U.S. Space & Rocket Center

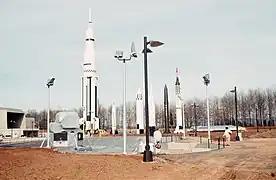
On display immediately were the lunar landscape with lunar lander mockup, and a wide variety of hardware from United States Army Aviation and Missile Command, NASA, and aerospace companies, including a helicopter, and the rocket park.

The idea for the museum was first proposed by Dr. Wernher von Braun, who led the efforts of the United States to land the first man on the Moon. Plans for the museum were underway in 1960 with an economic feasibility study for the Huntsville-Madison County Chamber of Commerce.